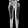
Label: Trouser